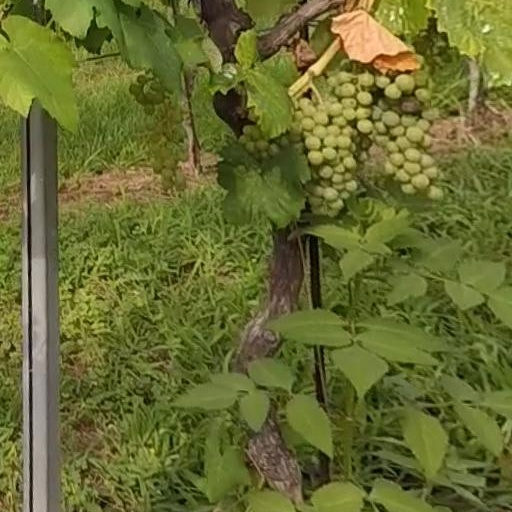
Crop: grape